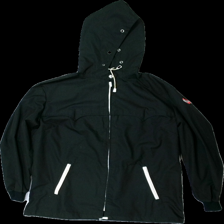
View: front
Type: Jacket
Category: Ladies
Brand: Missing
Colors: Black
Material: ?
Cut: Regular
Season: Spring
Damage location: middle center
Price range: <50
Recommended usage: Export
Description: svart tunn jacka med nopprig vid händerna